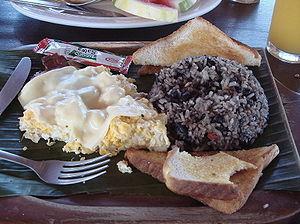
La culture costaricienne, ou culture du Costa Rica, pays d'Amérique centrale, façades atlantique et pacifique, désigne d'abord les pratiques culturelles observables de ses habitants.